Howard Brothers

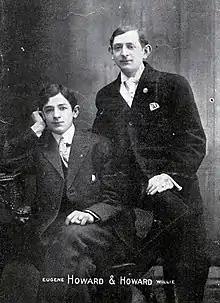
Willie (left) and Eugene (right) Howard in 1907

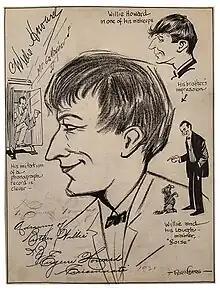
Signed sketch by Manuel Rosenberg 1921

Isidore and Wilhelm Levkowitz were born in Neustadt in the German part of Silesia to Leopold Levkowitz and his second wife, Pauline ("née" Glass), two of six children (three boys and three girls). The family immigrated to New York City and settled in Harlem about 1886. Their father was a Jewish cantor, who taught his sons to sing, hoping that they would follow his profession. However, both boys became intrigued by performing. The brothers, especially Willie, performed at amateur night shows at local burlesque houses. Their father was disappointed with their performing activity. He wanted Eugene to be a doctor and worried about Willie because he misbehaved in school. Their father changed his attitude when he saw them achieve success and even asked them for advice on how to get into show business.